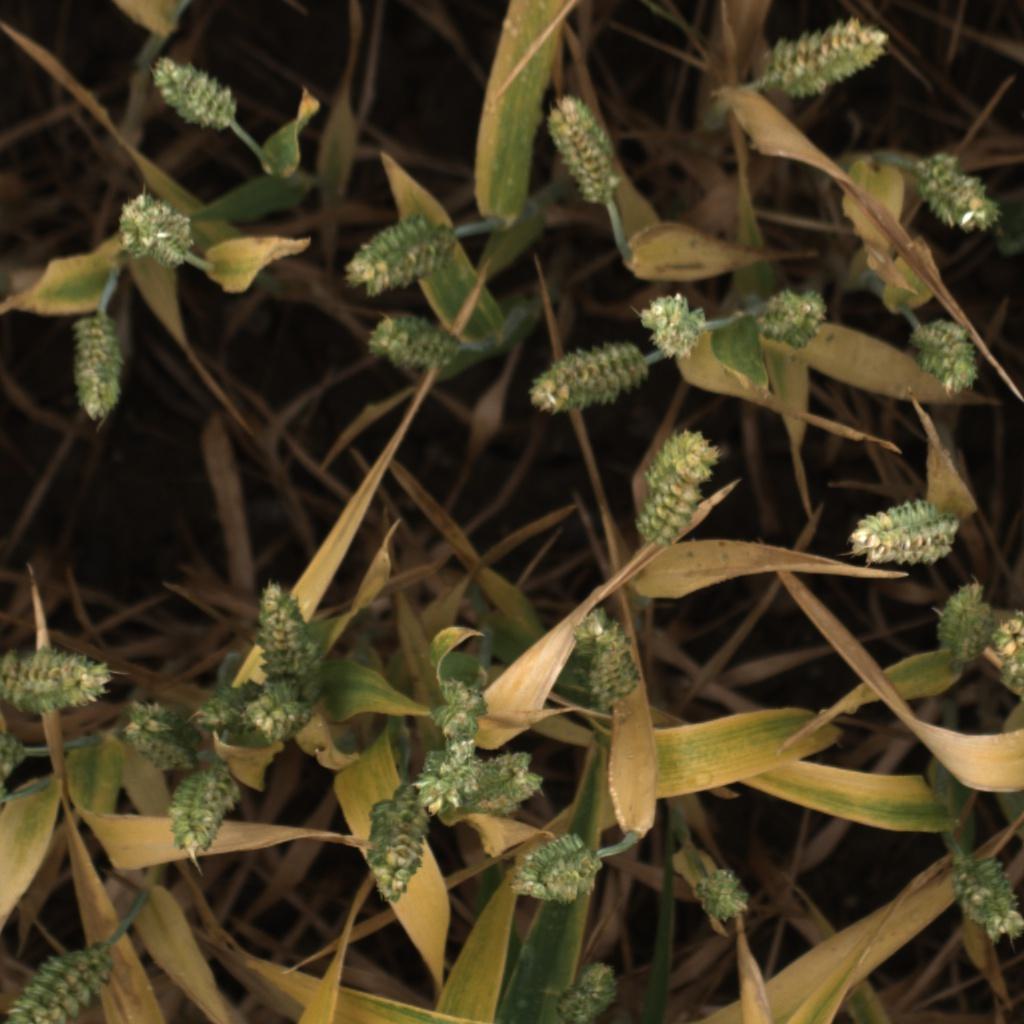
Country: UK
Location: Rothamsted
Wheat development stage: Filling - Ripening